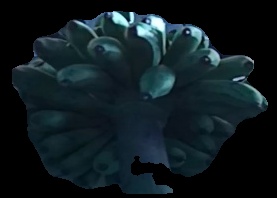
Variety: rasbale
Grade: grade2